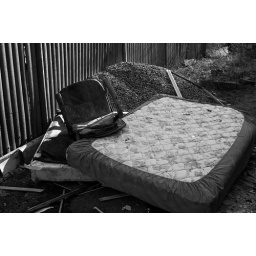
The mattress, boxspring and chair sitting out in the driveway along with bits of desk and windowframe.